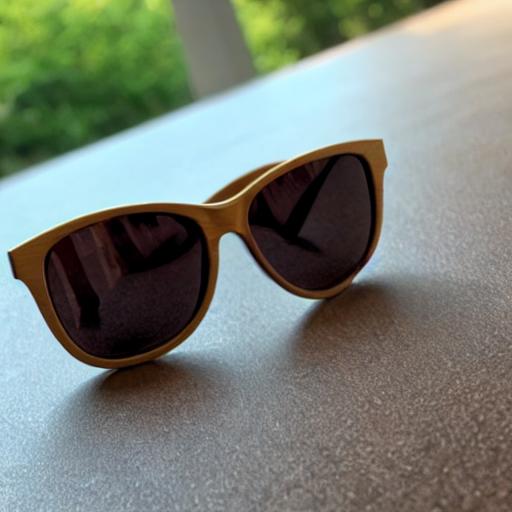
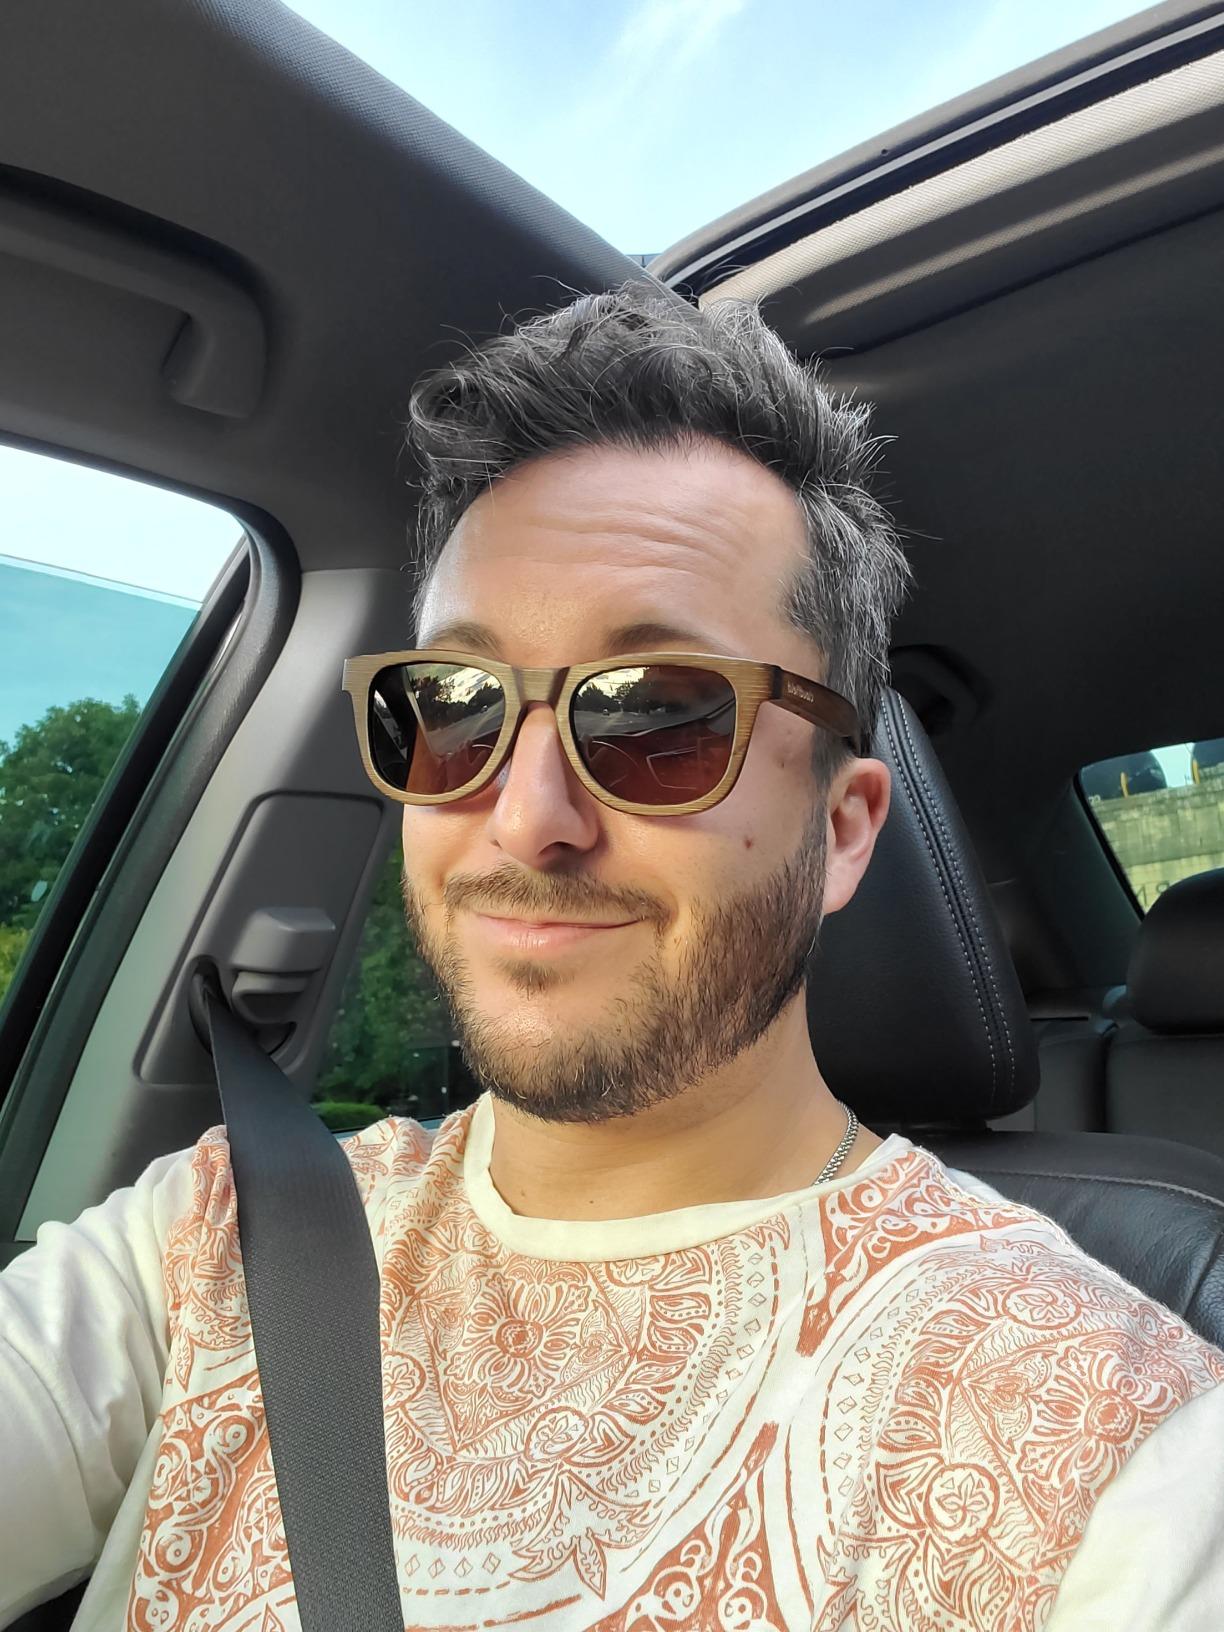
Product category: accessories_sunglasses
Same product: no